Marcellinus (magister militum)

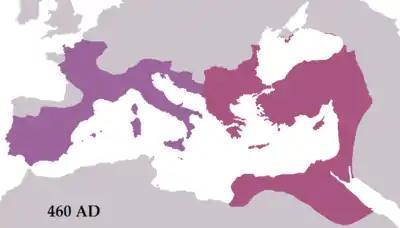
The territorial extent of both halves of the Roman Empire at the time of Marcellinus' rule in Dalmatia. Note that the territories in the West fluctuated in Roman control over Marcellinus' life, especially in Gaul and Hispania.

When Majorian took the throne in December 457 Marcellinus pledged his allegiance to the new emperor and was soon sent to guard Sicily against the Vandals; perhaps at this time he held the title of "magister militum". Marcellinus was to take part in a joint attack of Vandal Africa, with him coming from Sicily and Majorian invading from Hispania, but before Majorian could begin his campaign the Vandals inflicted a severe defeat on the attack fleet and a year later in 461 the emperor was murdered by Ricimer, who soon after tried to bribe Marcellinus' troops who were mostly Huns, attempting to reduce the generals power. This forced Marcellinus to leave Sicily and return to Dalmatia where he would work closely with the Eastern Emperor Leo I. In 464 or 465 Marcellinus returned to Sicily to defend the island against the Vandals, this action posed a direct threat to the personal power and prestige of Ricimer who had already appealed to Leo to prevent Marcellinus from acting against him militarily. Leo recognized Marcellinus as magister militum but not by Ricimer and his new puppet emperor Libius Severus in the West. His title seems to have changed around this time to that of "magister militum Dalmatiae" though it is not for certain, only that his nephew who took over for him after held this title. During this time his power seems to have grown and it was possible he could attack Italy, but at the request of the Italians, the eastern court sent an envoy to him and he agreed not to attack.